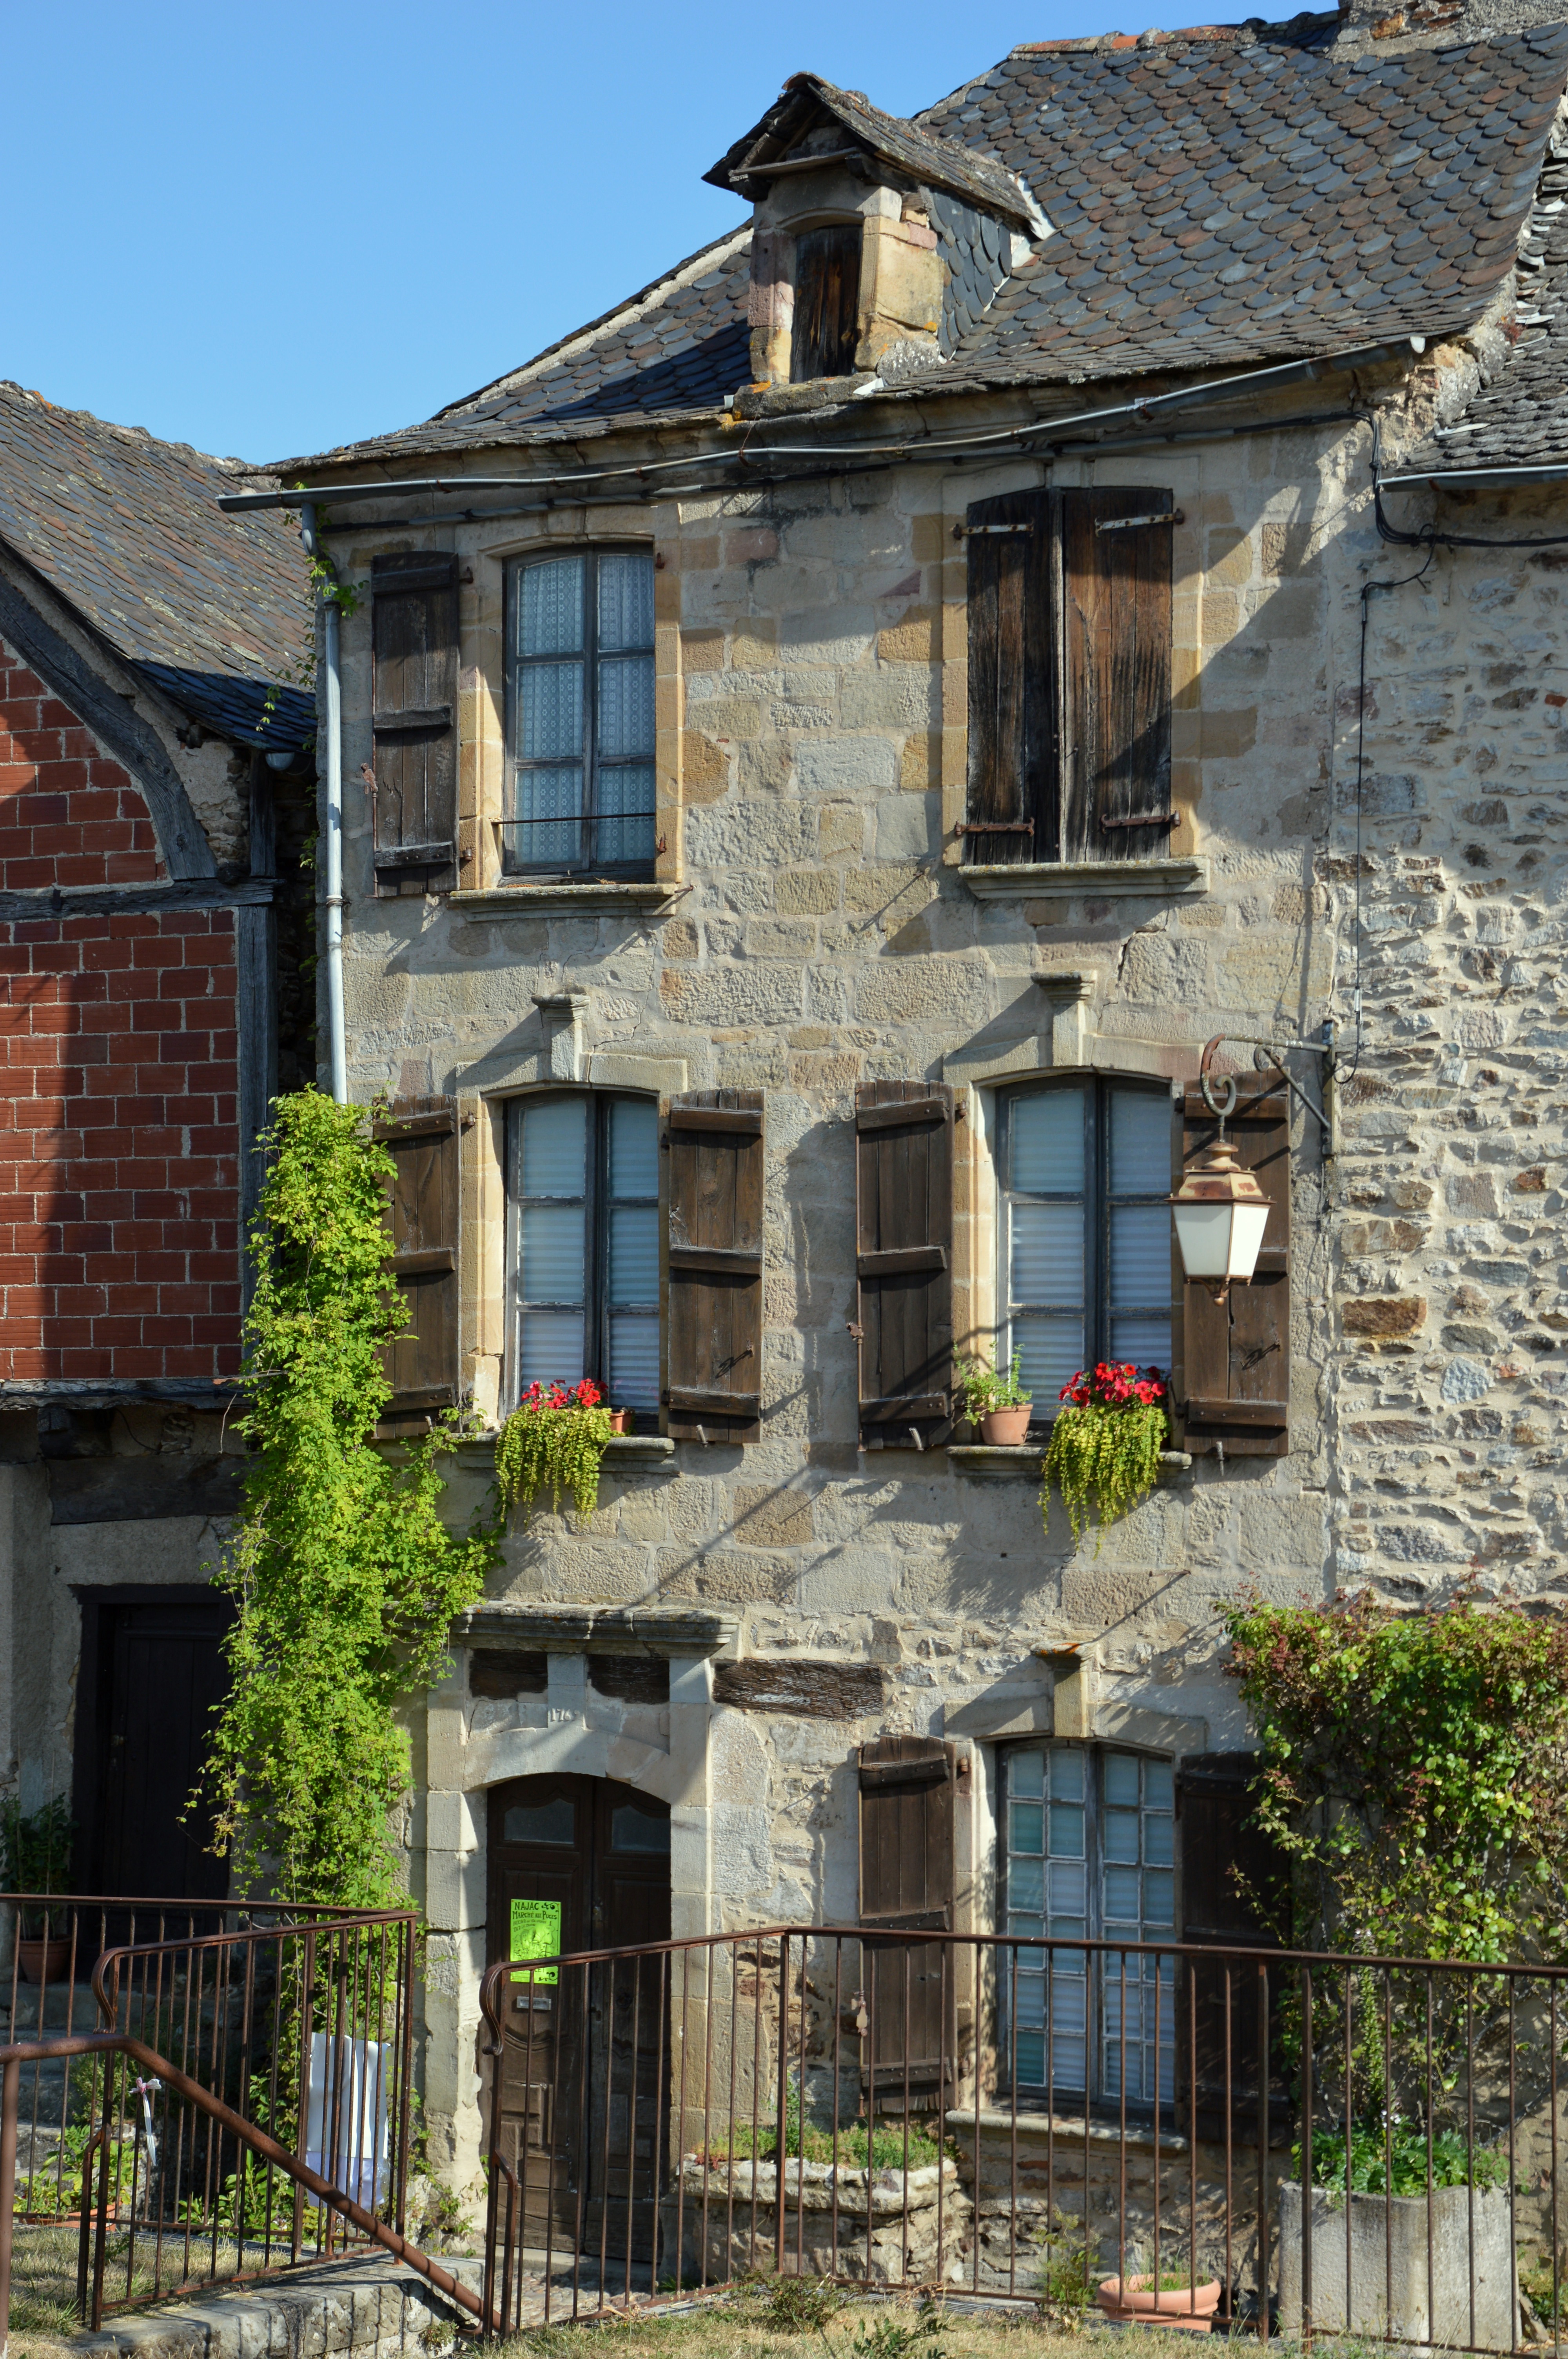
architecture, mansion, house, window, town, building, home, village, suburb, cottage, facade, property, old house, farmhouse, heritage, estate, old houses, neighbourhood, real estate, rural area, old windows, residential area, aveyron, human settlement